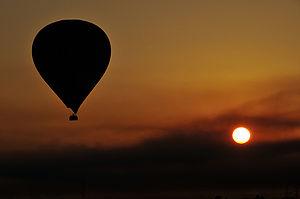
Vol en montgolfière tôt le matin au-dessus de Louxor, en Égypte. Polski: Balon przelatujący wczesnym rankiem nad
Un survol touristique est une activité consistant à survoler dans un aéronef une attraction touristique pour profiter d'un point de vue élevé sur ce site, généralement pour quelques minutes ou quelques heures. Le véhicule employé peut être une montgolfière, un avion de tourisme ou tout autre engin permettant l'observation extérieure et la pratique par ses passagers de la photographie aérienne.